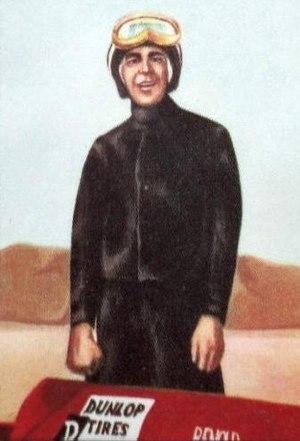
*La vitesse officieuse de 128 km/h avec l'engin Peugeot fut aussi atteinte par Oscar Hedstrom lors de la tentative annuelle d'Indian pour battre des records de vitesse sur les plages de Daytona, en 1909.